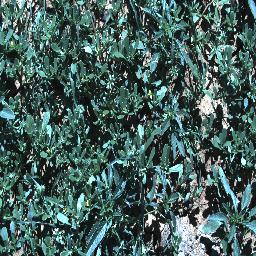
Label: negative